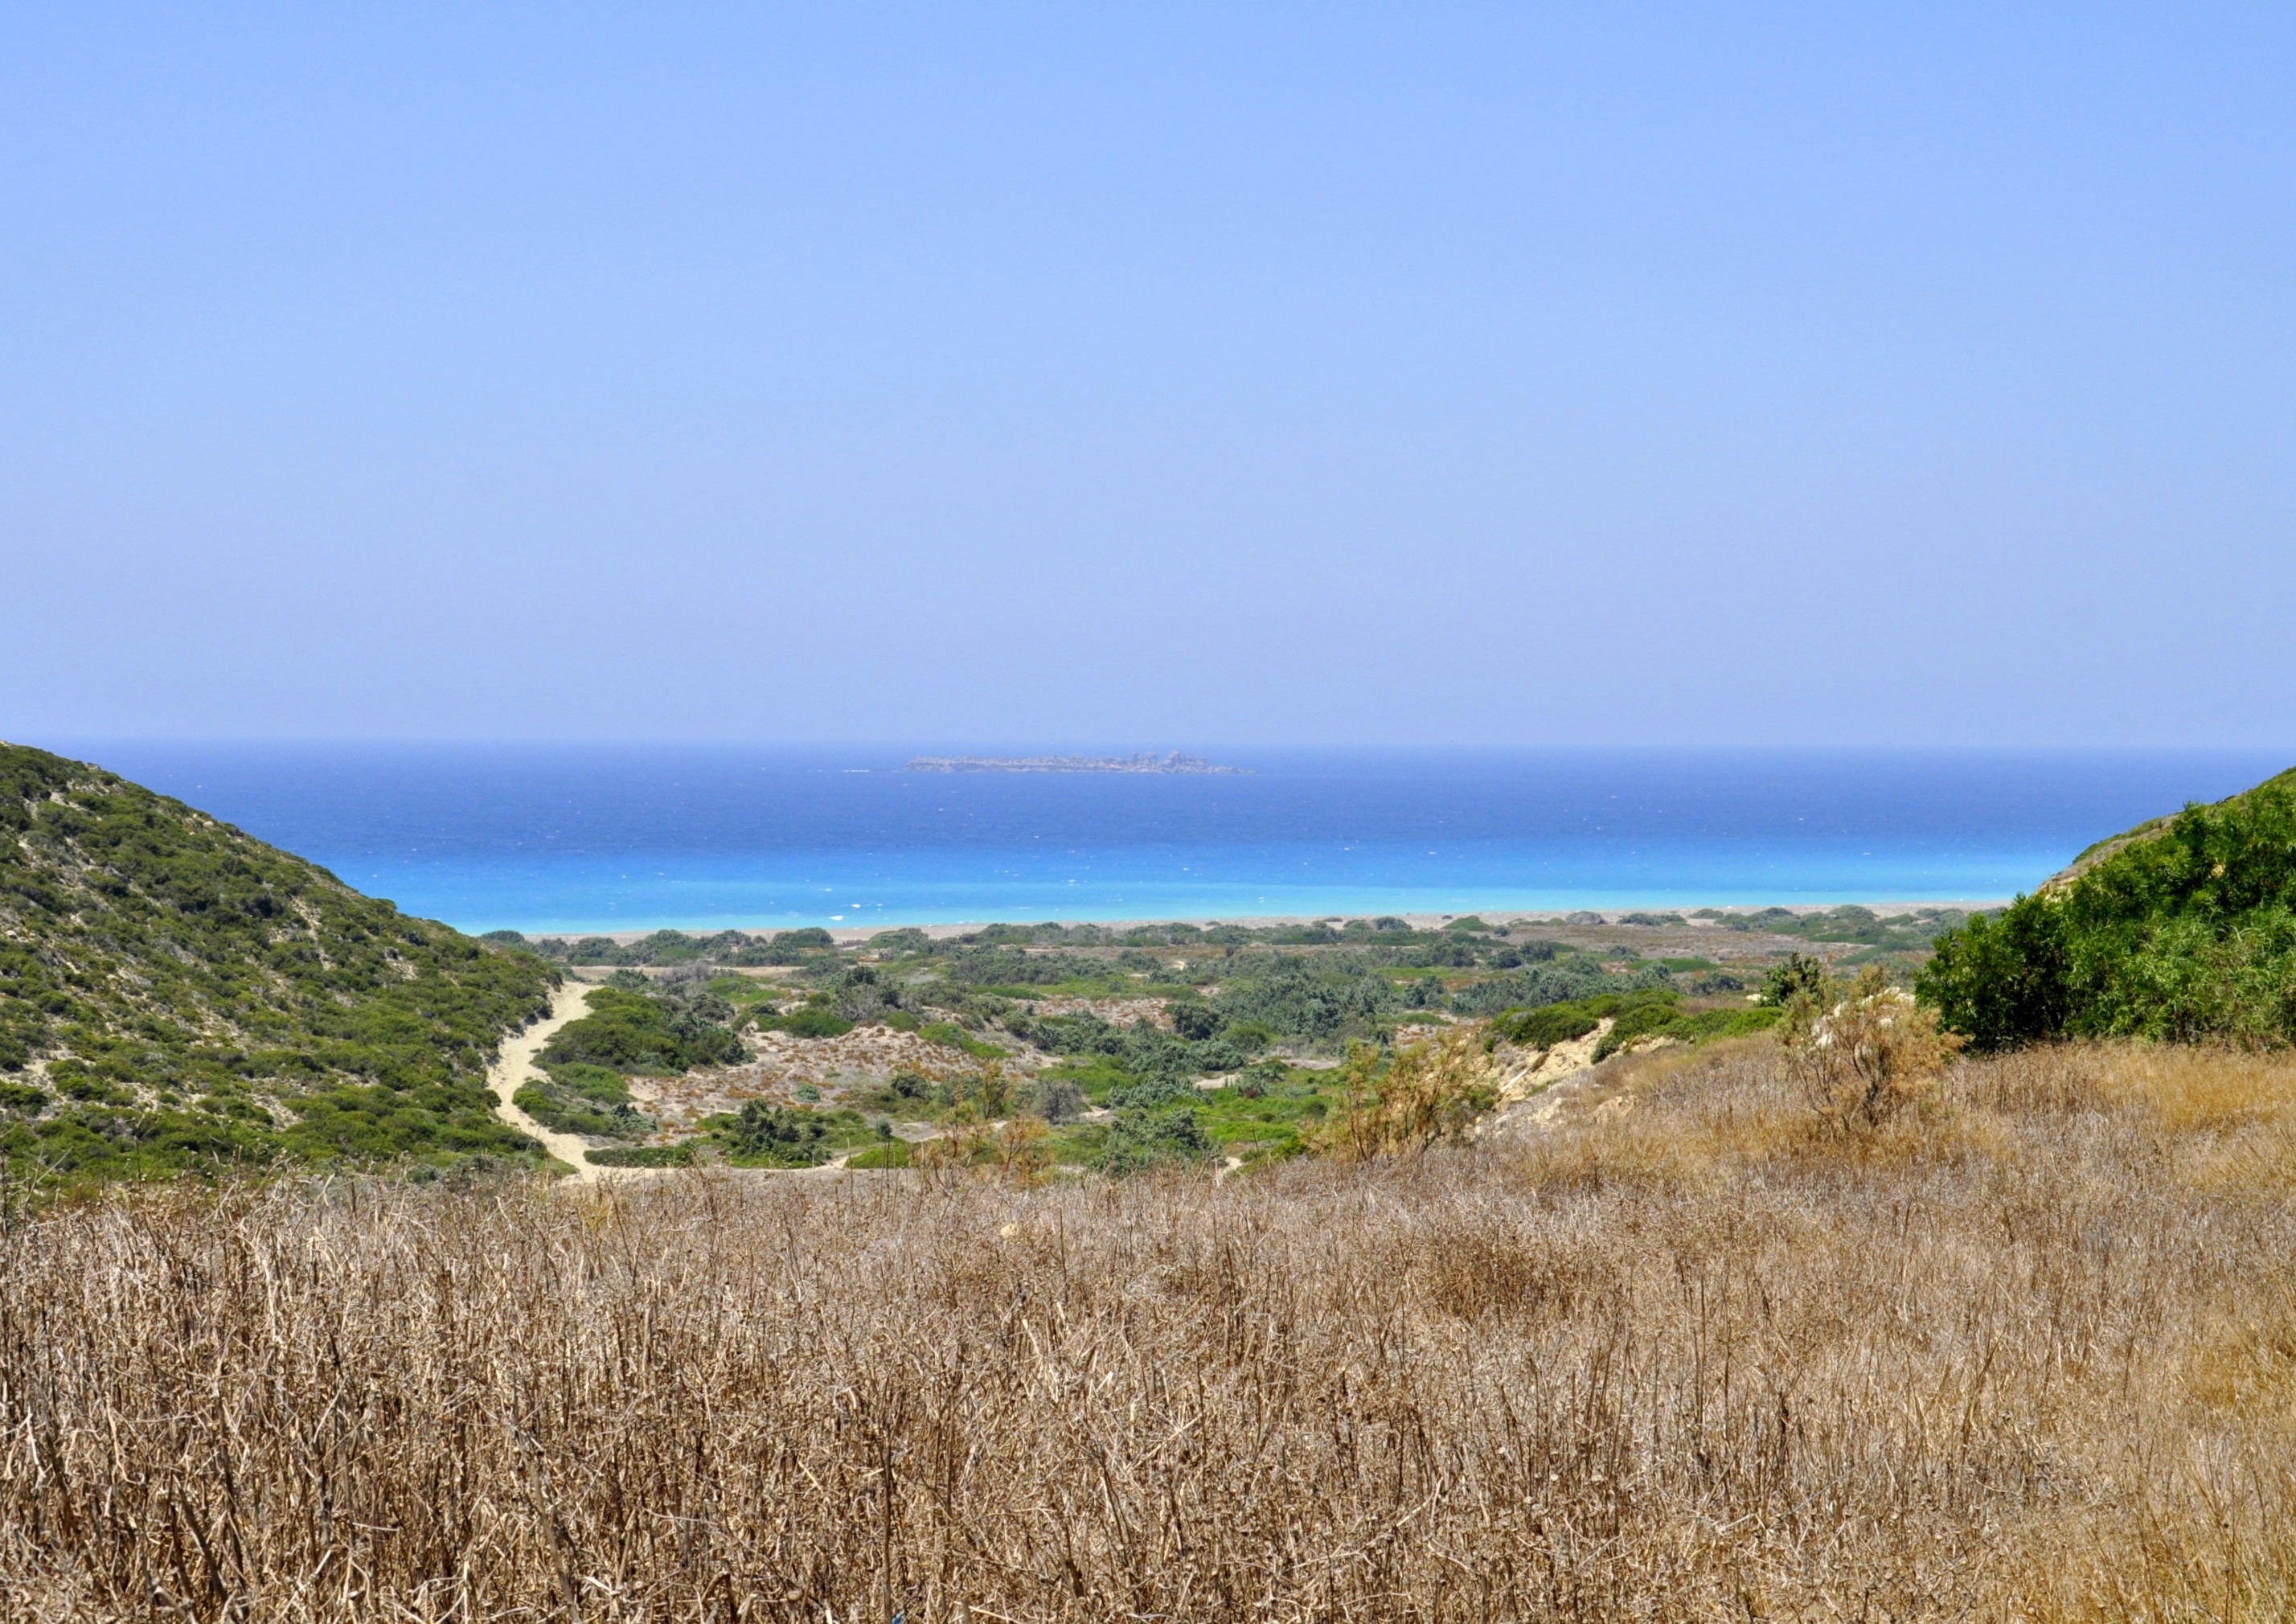
beach, sea, coast, nature, grass, ocean, horizon, shore, country, cliff, bay, terrain, savanna, grassland, habitat, ecosystem, cape, landform, natural environment, geographical feature, grass family